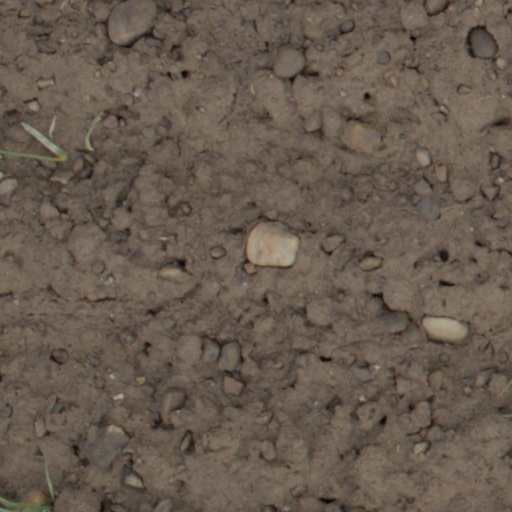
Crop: wheat